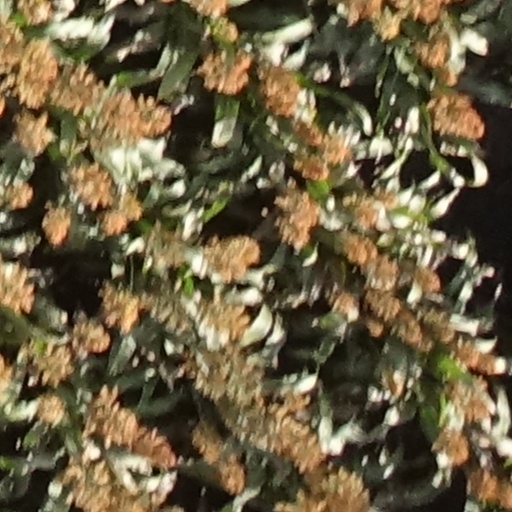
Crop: sorghum